Rosalynn Carter

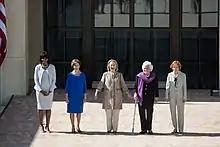
Rosalynn Carter with former first ladies Barbara Bush, Hillary Clinton, Laura Bush, and First Lady Michelle Obama during the dedication of the George W. Bush Presidential Library and Museum on the campus of Southern Methodist University in Dallas, Texas, on April 25, 2013

After helping her husband win the governorship of Georgia in 1970, Rosalynn decided to focus her attention mainly in the field of mental health when she was that state's first lady. She was appointed to the Governor's Commission to Improve Services for the Mentally and Emotionally Handicapped. Many of the commission's recommendations were approved and became law. In August 1971, Carter engaged in a statewide tour of mental-health facilities across Georgia. She described her efforts on behalf of mentally disabled children as her proudest achievement as First Lady of Georgia.